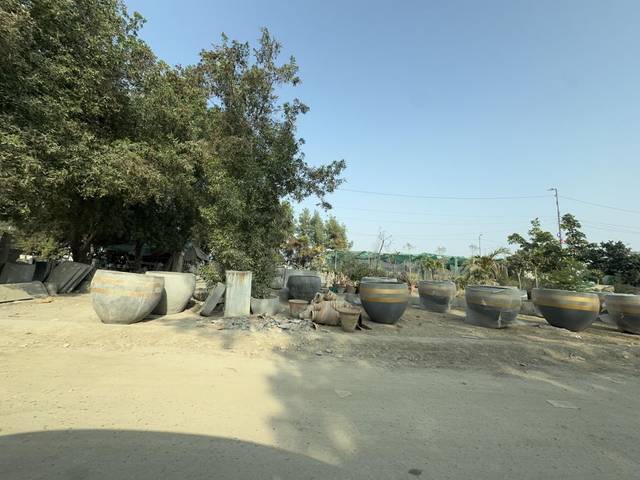
Region: Pakistan
Coordinates: 24.816, 67.014